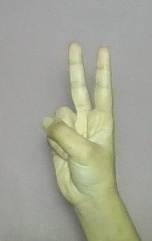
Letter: taa